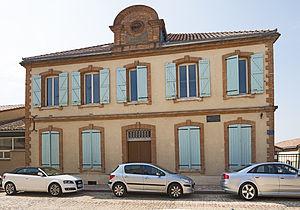
Pujaudran est une commune française située dans le département du Gers en région Occitanie.